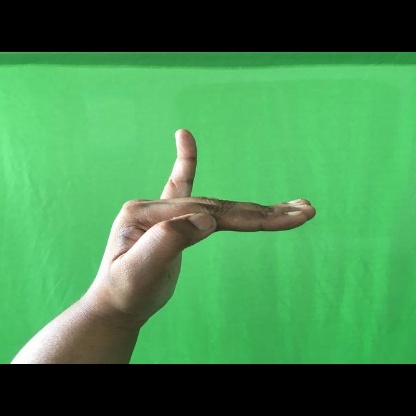
Mudra: Hamsapaksha